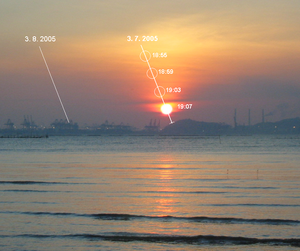
L'image montre un coucher du soleil à Hong-Kong (3 juillet) et un calcul du cours solaire dans les intervalles de 4 minutes. À gauche le cours de soleil 1 mois plus tard (3 août)
Le coucher du soleil est le moment où le Soleil disparaît derrière l'horizon, dans la direction de l'ouest sur Terre. Le jour laisse alors place au crépuscule, phénomène quotidien sur les planètes du système solaire disposant d'une atmosphère. Le Soleil ne se couchant pas au sens propre du terme, l'expression coucher de soleil ne décrit qu'une apparence due au mouvement de rotation de la planète. Il en est de même pour le lever de soleil qui est le moment où le Soleil apparaît à l'horizon, à l'est sur Terre.